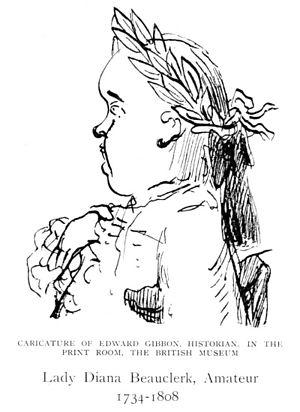
Lady Diana Beauclerk est une noble et artiste anglaise.